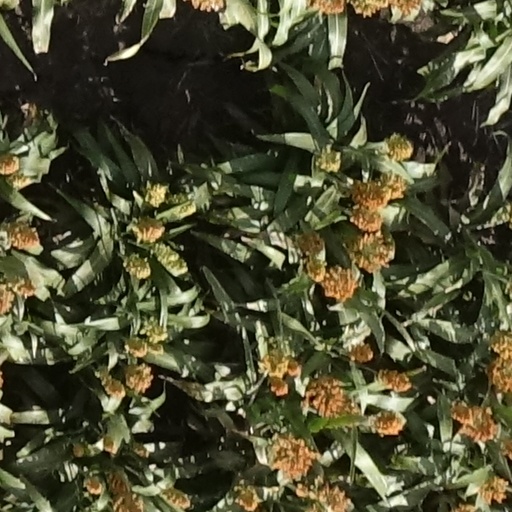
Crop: sorghum